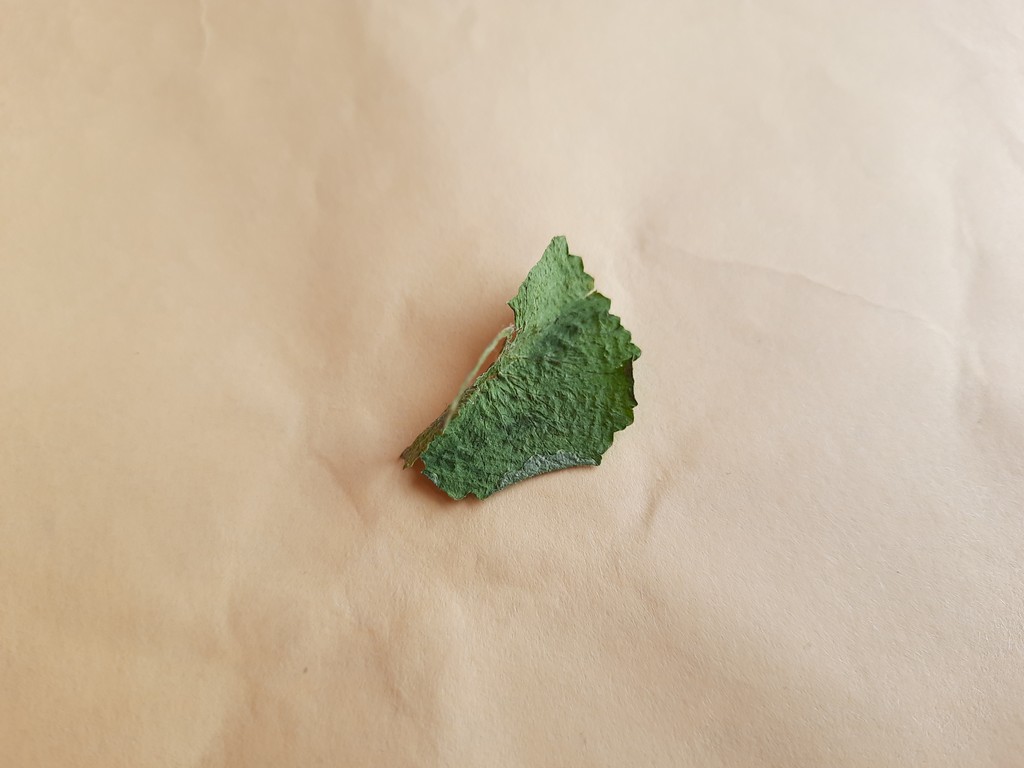
Label: Dried